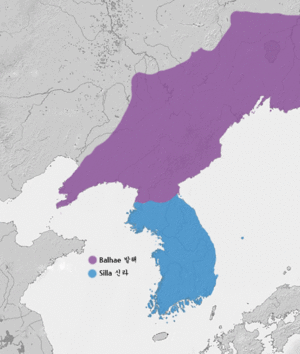
Les traces de présence humaine en Corée remontent au Paléolithique. Les premières poteries coréennes connues remontent à 8000 av. J.-C. Selon Samguk Yusa et d'autres documents de l'époque médiévale coréenne, le royaume Période Gojoseon aurait été fondé en 2333 av. J.-C., s'étendant de la péninsule à une large partie de la Mandchourie. Ce royaume fut disloqué en plusieurs États vers le IIIᵉ siècle av. J.-C.